Iowa-class battleship

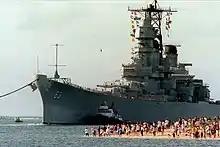
"Missouri" enters Pearl Harbor to become a museum ship

With the added missile capacity of the battleships in the 1980s came additional fire-support systems to launch and guide the ordnance. To fire the Harpoon anti-ship missiles, the battleships were equipped with the SWG-1 fire-control system, and to fire the Tomahawk missiles the battleships used either the SWG-2 or SWG-3 fire-control system. In addition to these offensive-weapon systems, the battleships were outfitted with the AN/SLQ-25 Nixie to be used as a lure against enemy torpedoes; an SLQ-32 electronic warfare system that can detect, jam, and deceive an opponent's radar; and a Mark 36 SRBOC system to fire chaff rockets intended to confuse enemy missiles.